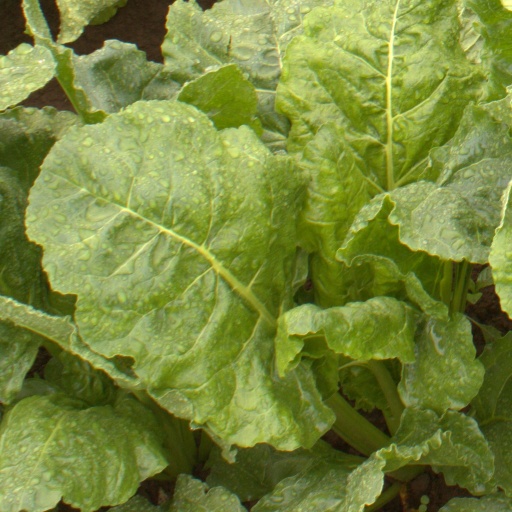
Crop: sugar beet